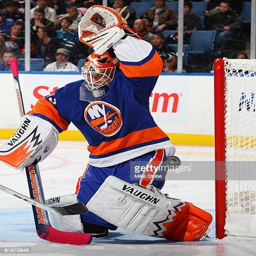
ice hockey player makes a save against sports team